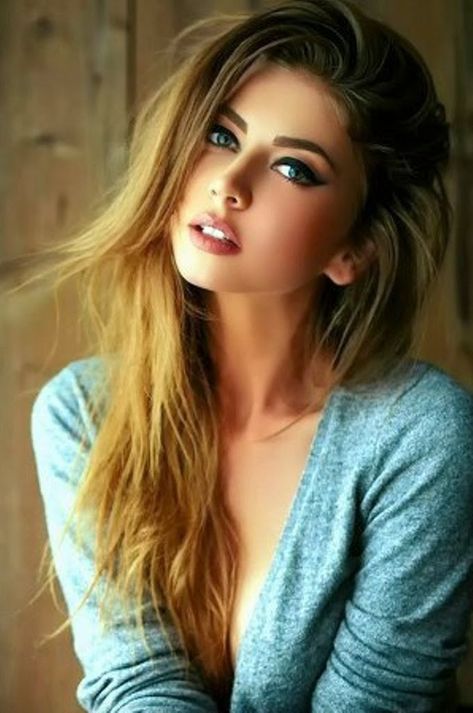
Gender: women